Eyewall replacement cycle

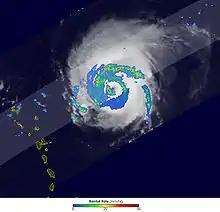
Imagery from the Tropical Rainfall Measuring Mission shows the beginning of an eyewall replacement cycle in Hurricane Frances.

The formation of more than one secondary eyewall at the same time is a rare occurrence; two secondary eyewalls and a primary eyewall are referred to as "triple eyewalls". Typhoon June (1975) was the first reported case of triple eyewalls, and Hurricane Juliette and Iris (2001) were documented cases of such.